Terra Formars

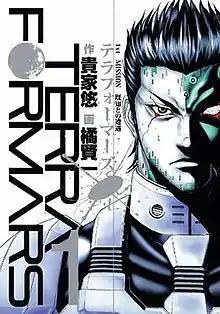
First volume cover, featuring a young Shoukichi Komachi

is a Japanese manga series written by and illustrated by . It was originally serialized in Shueisha's manga magazine "Miracle Jump" from January to December 2011, and was transferred to "Weekly Young Jump" in April 2012. Its chapters have been collected in 23 volumes as of July 2024. The story follows humanity's struggle against mutated humanoid cockroaches on Mars, leading to deadly expeditions and battles to save Earth from a mysterious virus and the invading creatures.